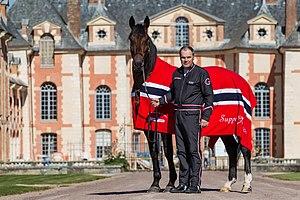
Le cheval en Norvège est surtout symbolisé par la race locale du Fjord. Le secteur équestre norvégien comporte une importante industrie de courses de trot attelé. Il se distingue par un développement important de l'équitation de loisir au début du XXIᵉ siècle, une pratique essentiellement féminine.